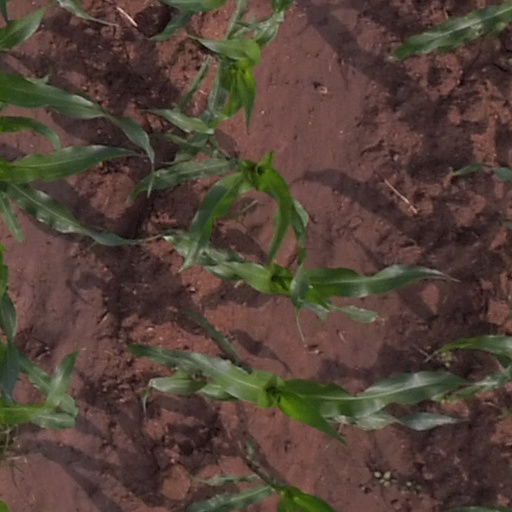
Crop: maize; corn